Ermengarde, Viscountess of Narbonne

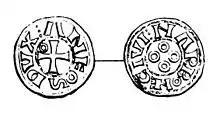
A "denier" minted by Alphonse at Narbonne during the minority of Ermengarde (1134–1143) bearing the obverse inscription DUX ANFOS and on the reverse CIVI NARBON

In 1142, Alfonso Jordan, Count of Toulouse, whose wife Faydid of Uzes had either recently died or been repudiated, attempted to married the now-adolescent Ermengarde. In reaction to this prospect, which overturned the balance of power in the region by adding Narbonne to the direct control of Toulouse, a coalition of Occitan lords led by Roger II of Béziers, viscount of Carcassonne, Béziers, Albi and Razès, formed to oppose Toulouse, and arranged the marriage of Ermengarde with a vassal of Roger II, Bernard IV of Anduze. Alfonso was defeated by the coalition and taken prisoner, and was forced to make peace with Narbonne and restore Ermengarde and her new husband to the viscounty before being released.